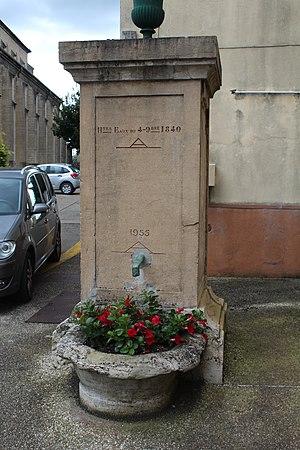
Pompe à eau à Saint-Laurent-sur-Saône sur la place de l'Église.
Saint-Laurent-sur-Saône, anciennement Saint-Laurent-lès-Mâcon, est une commune française située dans le département de l'Ain, en région Auvergne-Rhône-Alpes.